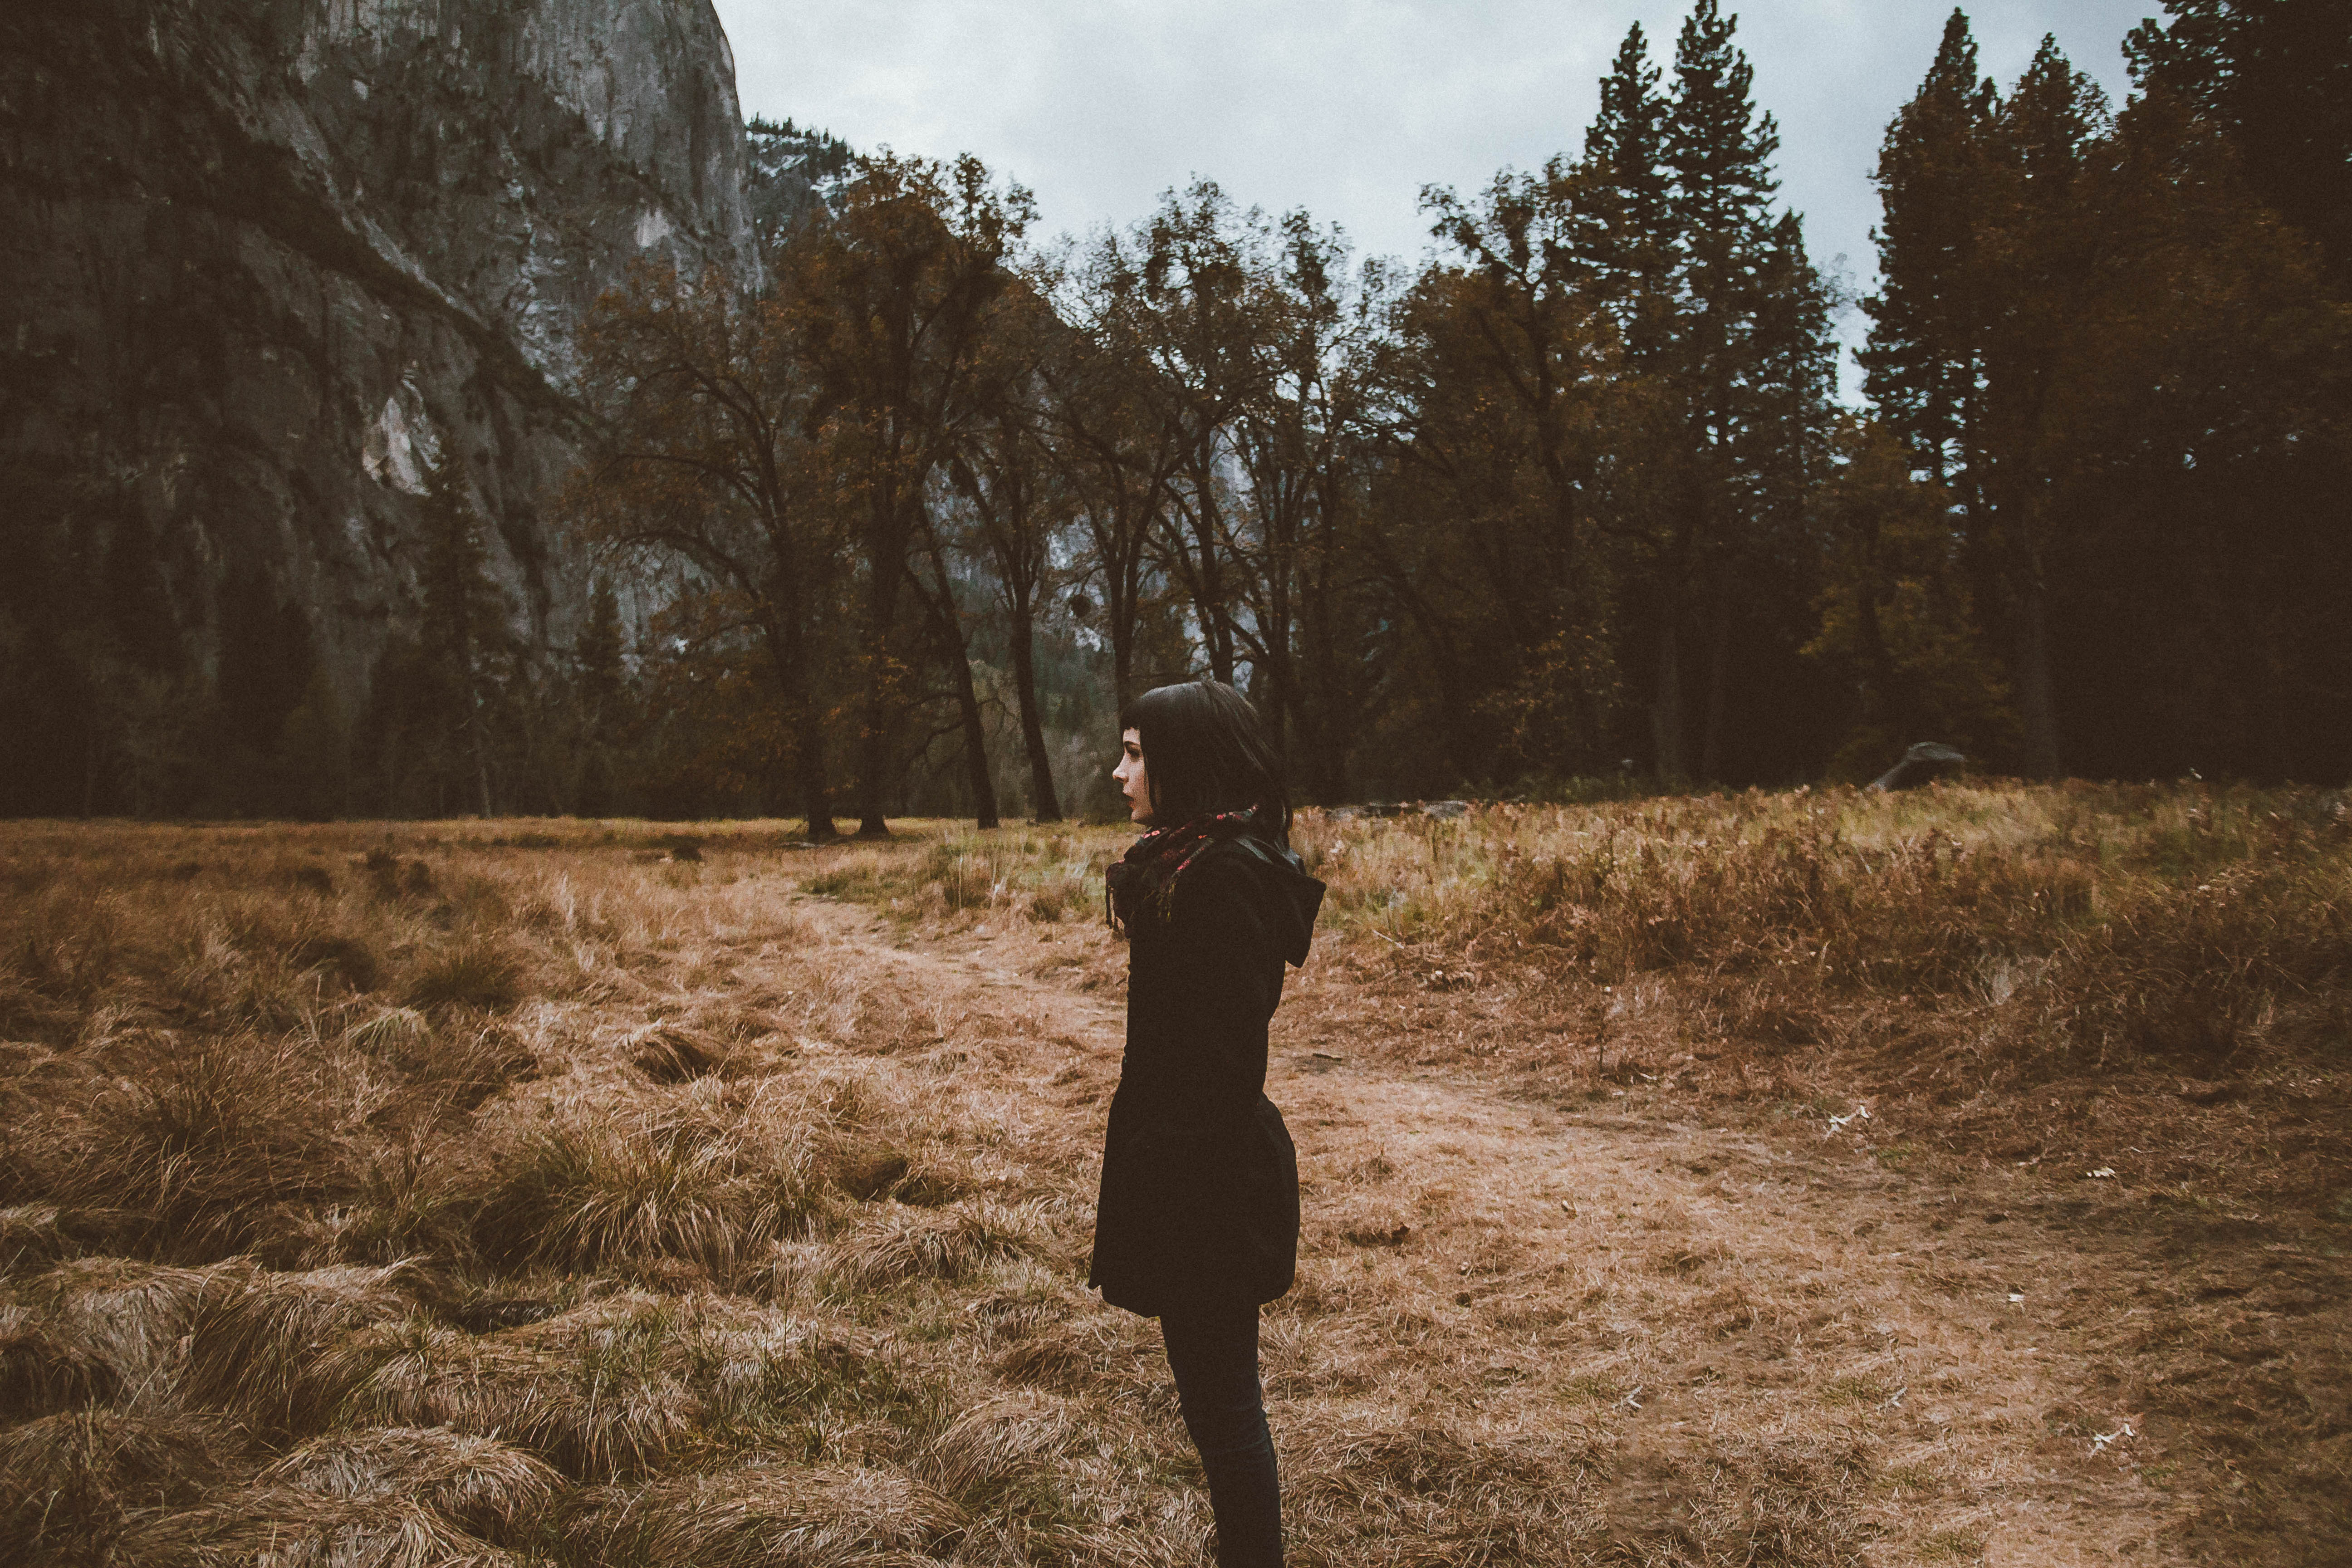
landscape, tree, nature, forest, rock, wilderness, winter, woman, morning, female, standing, brunette, autumn, lady, season, habitat, rural area, natural environment